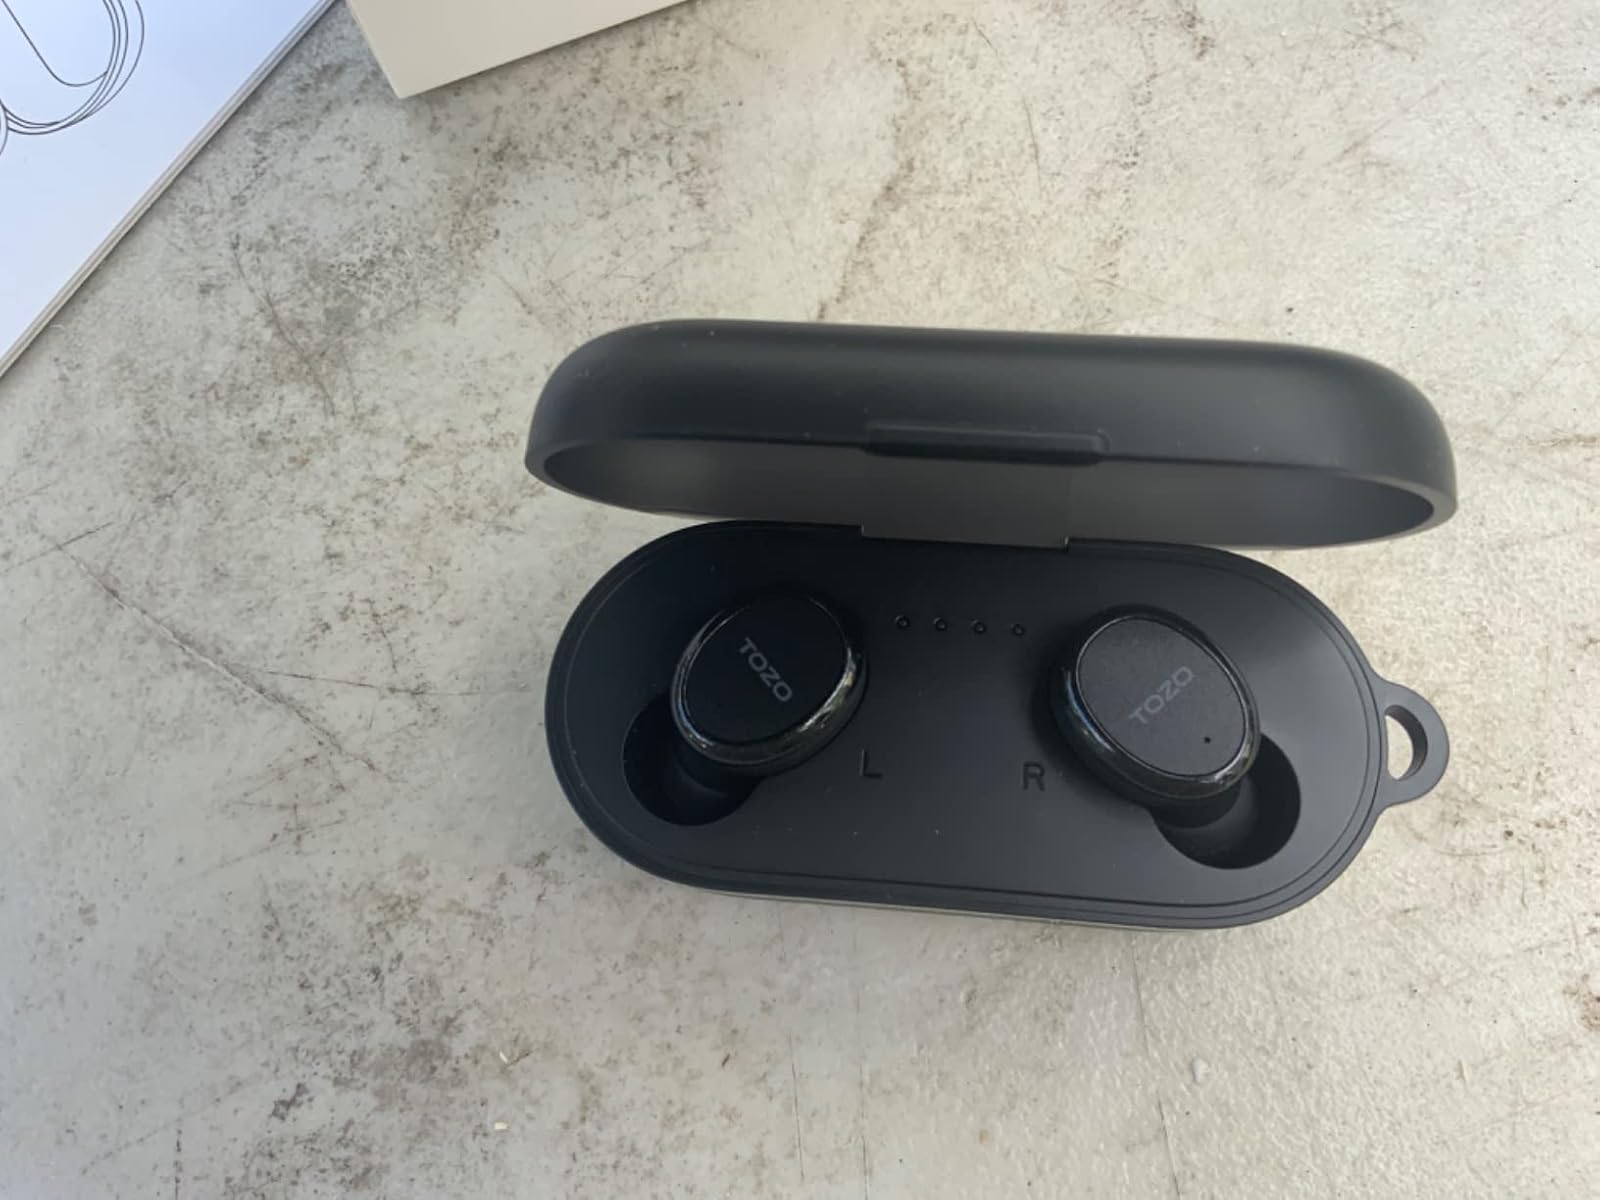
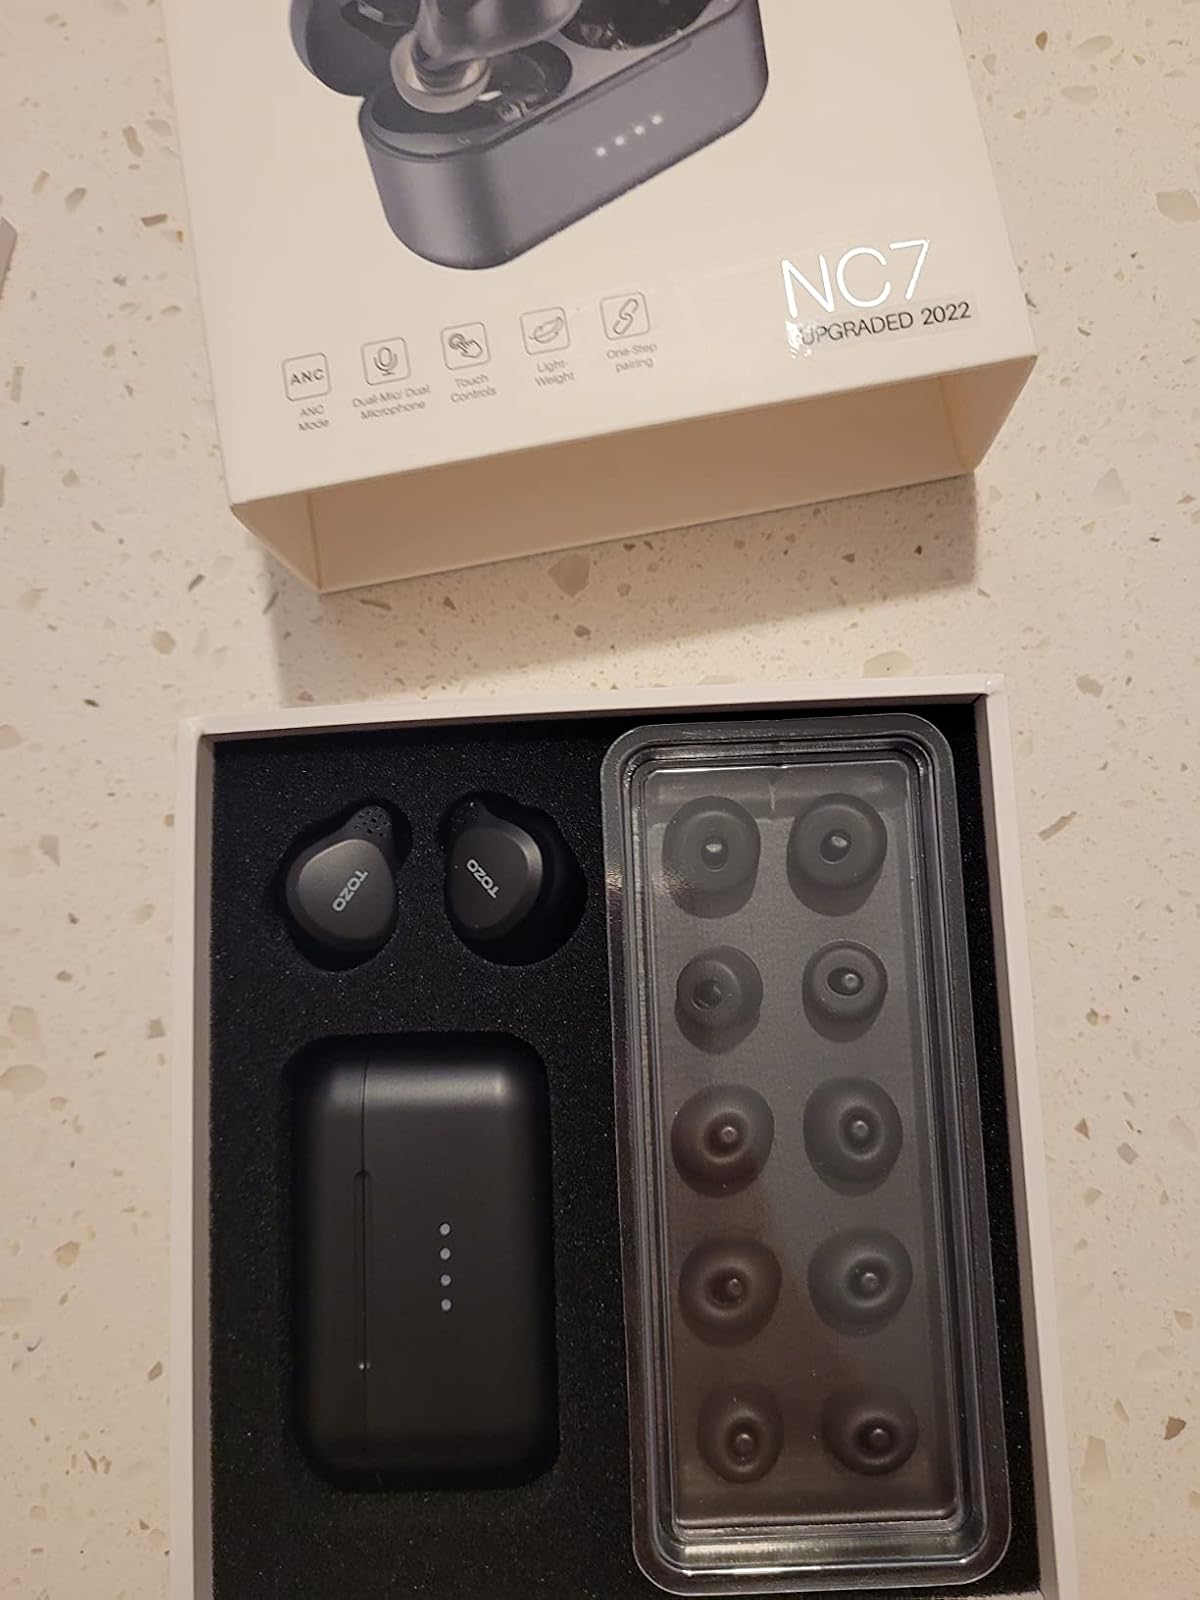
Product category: earbuds
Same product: no